Mohaka Viaduct

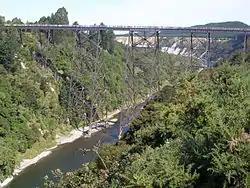
The Mohaka viaduct crossing the Mohaka River in Northern Hawke's Bay, New Zealand

The Mohaka Viaduct is a railway viaduct spanning the Mohaka River in northern Hawke’s Bay, on the East Coast of the North Island of New Zealand, near the small settlement of Raupunga. It was built between 1930 and 1937 by the Public Works Department (PWD) for the New Zealand Railways Department (NZR). It is in length, and at , is the tallest viaduct in Australasia.